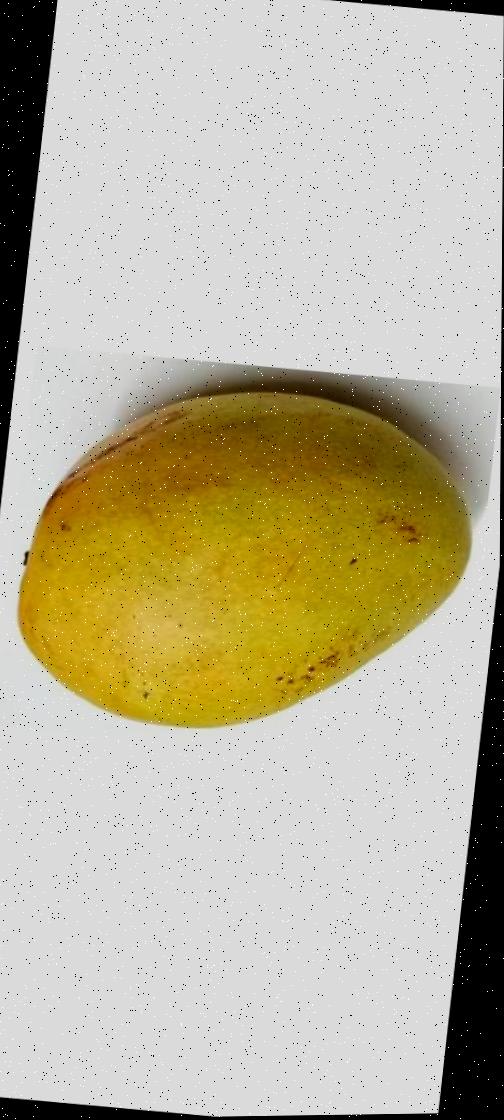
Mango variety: Bari-11